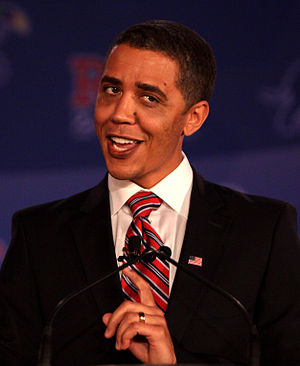
Reggie Brown
Brown optræder på Republican Leadership Conference i juni 2011 som Barack Obama.
"Reginald B. ""Reggie"" Brown er en amerikansk komisk stemmelægger, skuespiller, model, forfatter og efterligner bedst kendt for sit portræt af den amerikanske præsident Barack Obama.